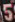
Number: 5